Tears of Blood

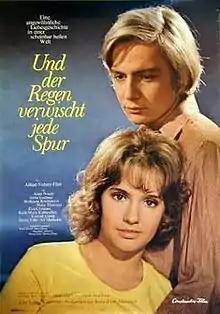
Film poster

Tears of Blood is a 1972 West German-French drama film directed by Alfred Vohrer. It was entered into the 8th Moscow International Film Festival.